Reaction of Russian intelligentsia to the 2014 annexation of Crimea

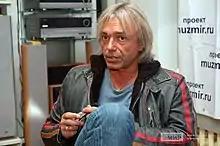
Konstantin Kinchev was one of the musicians to express support of the annexation.

Over 100 cultural figures signed a letter supporting Russia's return of Crimea. Among those who signed it were conductor Yuri Bashmet, film director Fyodor Bondarchuk, director Stanislav Govorukhin, film director Karen Shakhnazarov, actor Sergey Bezrukov, singer Lev Leshchenko, sculptor Alexander Bourganov, sculptor Zurab Tsereteli, and actor Dmitry Kharatyan.